The Lady and the Mob

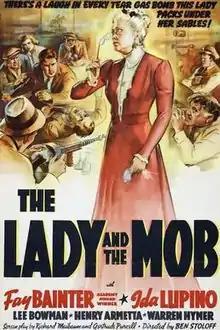
Theatrical release poster

The Lady and the Mob is a 1939 American crime film directed by Benjamin Stoloff and written by Richard Maibaum and Gertrude Purcell. The film stars Fay Bainter, Ida Lupino, Lee Bowman, Henry Armetta, Warren Hymer and Harold Huber. It was released on April 3, 1939 by Columbia Pictures.